Colombia lunar sample displays

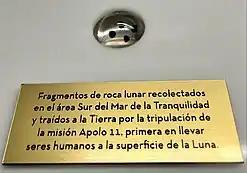
Mare Tranquillitatis regolith of Colombia's Apollo 11 sample display

At the request of then United States President Richard Nixon, NASA had about 250 presentation plaques made following Apollo 11 in 1969. Each included about four rice-sized particles of Moon dust from the mission totaling about 50 mg. The Apollo 11 lunar sample display has an acrylic plastic button containing the Moon dust mounted with the recipient's country or state flag that had been to the Moon and back. All 135 countries received the display, as did the 50 states of the United States and the U.S. provinces and the United Nations.